Natela Dzalamidze

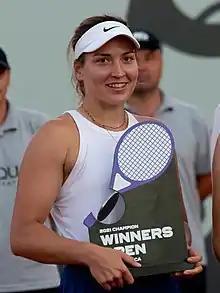
Dzalamidze at the 2021 Winners Open

Natela Georgiyevna Dzalamidze (born 27 February 1993) is a Russian-born Georgian inactive tennis player. On 16 May 2022, she reached her career-high doubles ranking of world No. 43. Dzalamidze has won three doubles titles on WTA Tour. She has also won three WTA Challenger doubles titles with ten singles and 29 doubles titles on the ITF Women's Circuit. On 16 November 2015, she reached her career-high singles ranking of No. 245 in the WTA rankings.